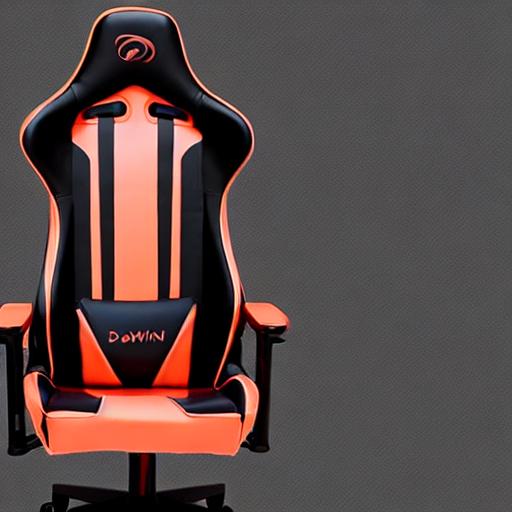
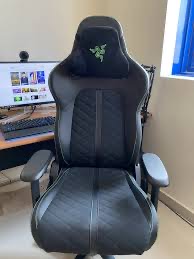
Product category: items_chair
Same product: no